Paul W. S. Anderson

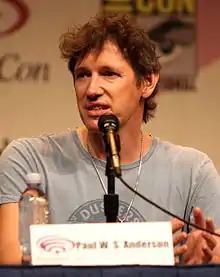
Anderson at WonderCon 2012

Paul William Scott Anderson (born 4 March 1965) is an English film director, screenwriter, and producer who often makes science fiction films and video game adaptations.